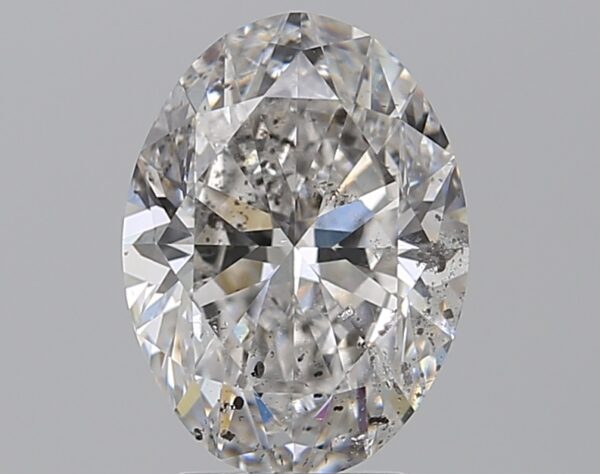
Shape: oval
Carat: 3.02
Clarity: SI2
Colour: F
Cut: EX
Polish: EX
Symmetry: EX
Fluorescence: F
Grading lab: GIA
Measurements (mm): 10.92 x 8.08 x 5.15